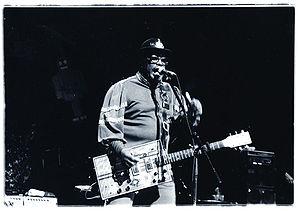
Ellas Otha Bates dit Ellas McDaniel dit « Bo Diddley », né à McComb le 30 décembre 1928 et mort le 2 juin 2008 à Archer, est un guitariste, chanteur et compositeur américain de blues et de rock and roll dont il est l'un des pionniers. Inventeur du motif rythmique appelé diddley beat, il a influencé de nombreux musiciens.